Central University of Jharkhand

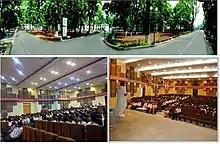
Inner View of Temporary Campus and University Auditorium.

Mausam Kumar vs The Union Of India on 20 July, 2018